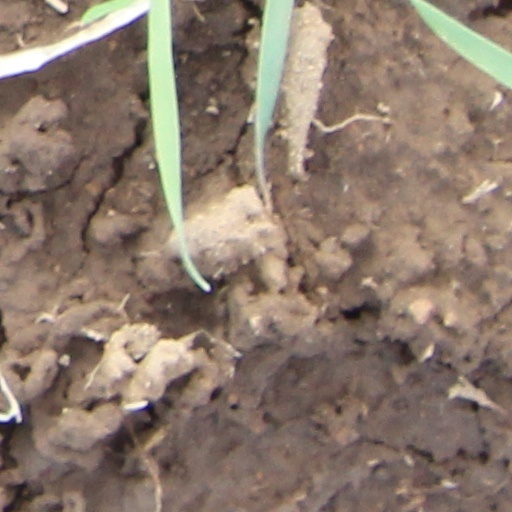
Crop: wheat